World Youth Day 2016

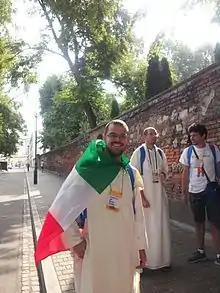
Br Joseph Maria OSPPE at World Youth Day 2016 in Cracow, Poland

A new project called "Ticket for your Brother" is aimed at helping young people from former communist countries to take part in the events by buying small souvenirs, icons, and gadgets of WYD.